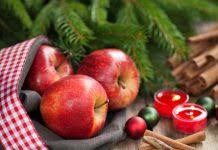
Label: trash